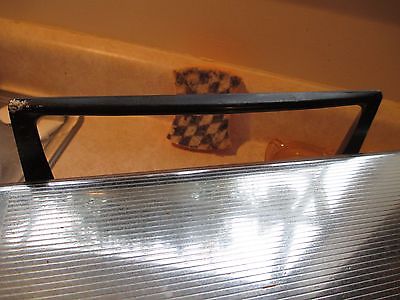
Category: toaster